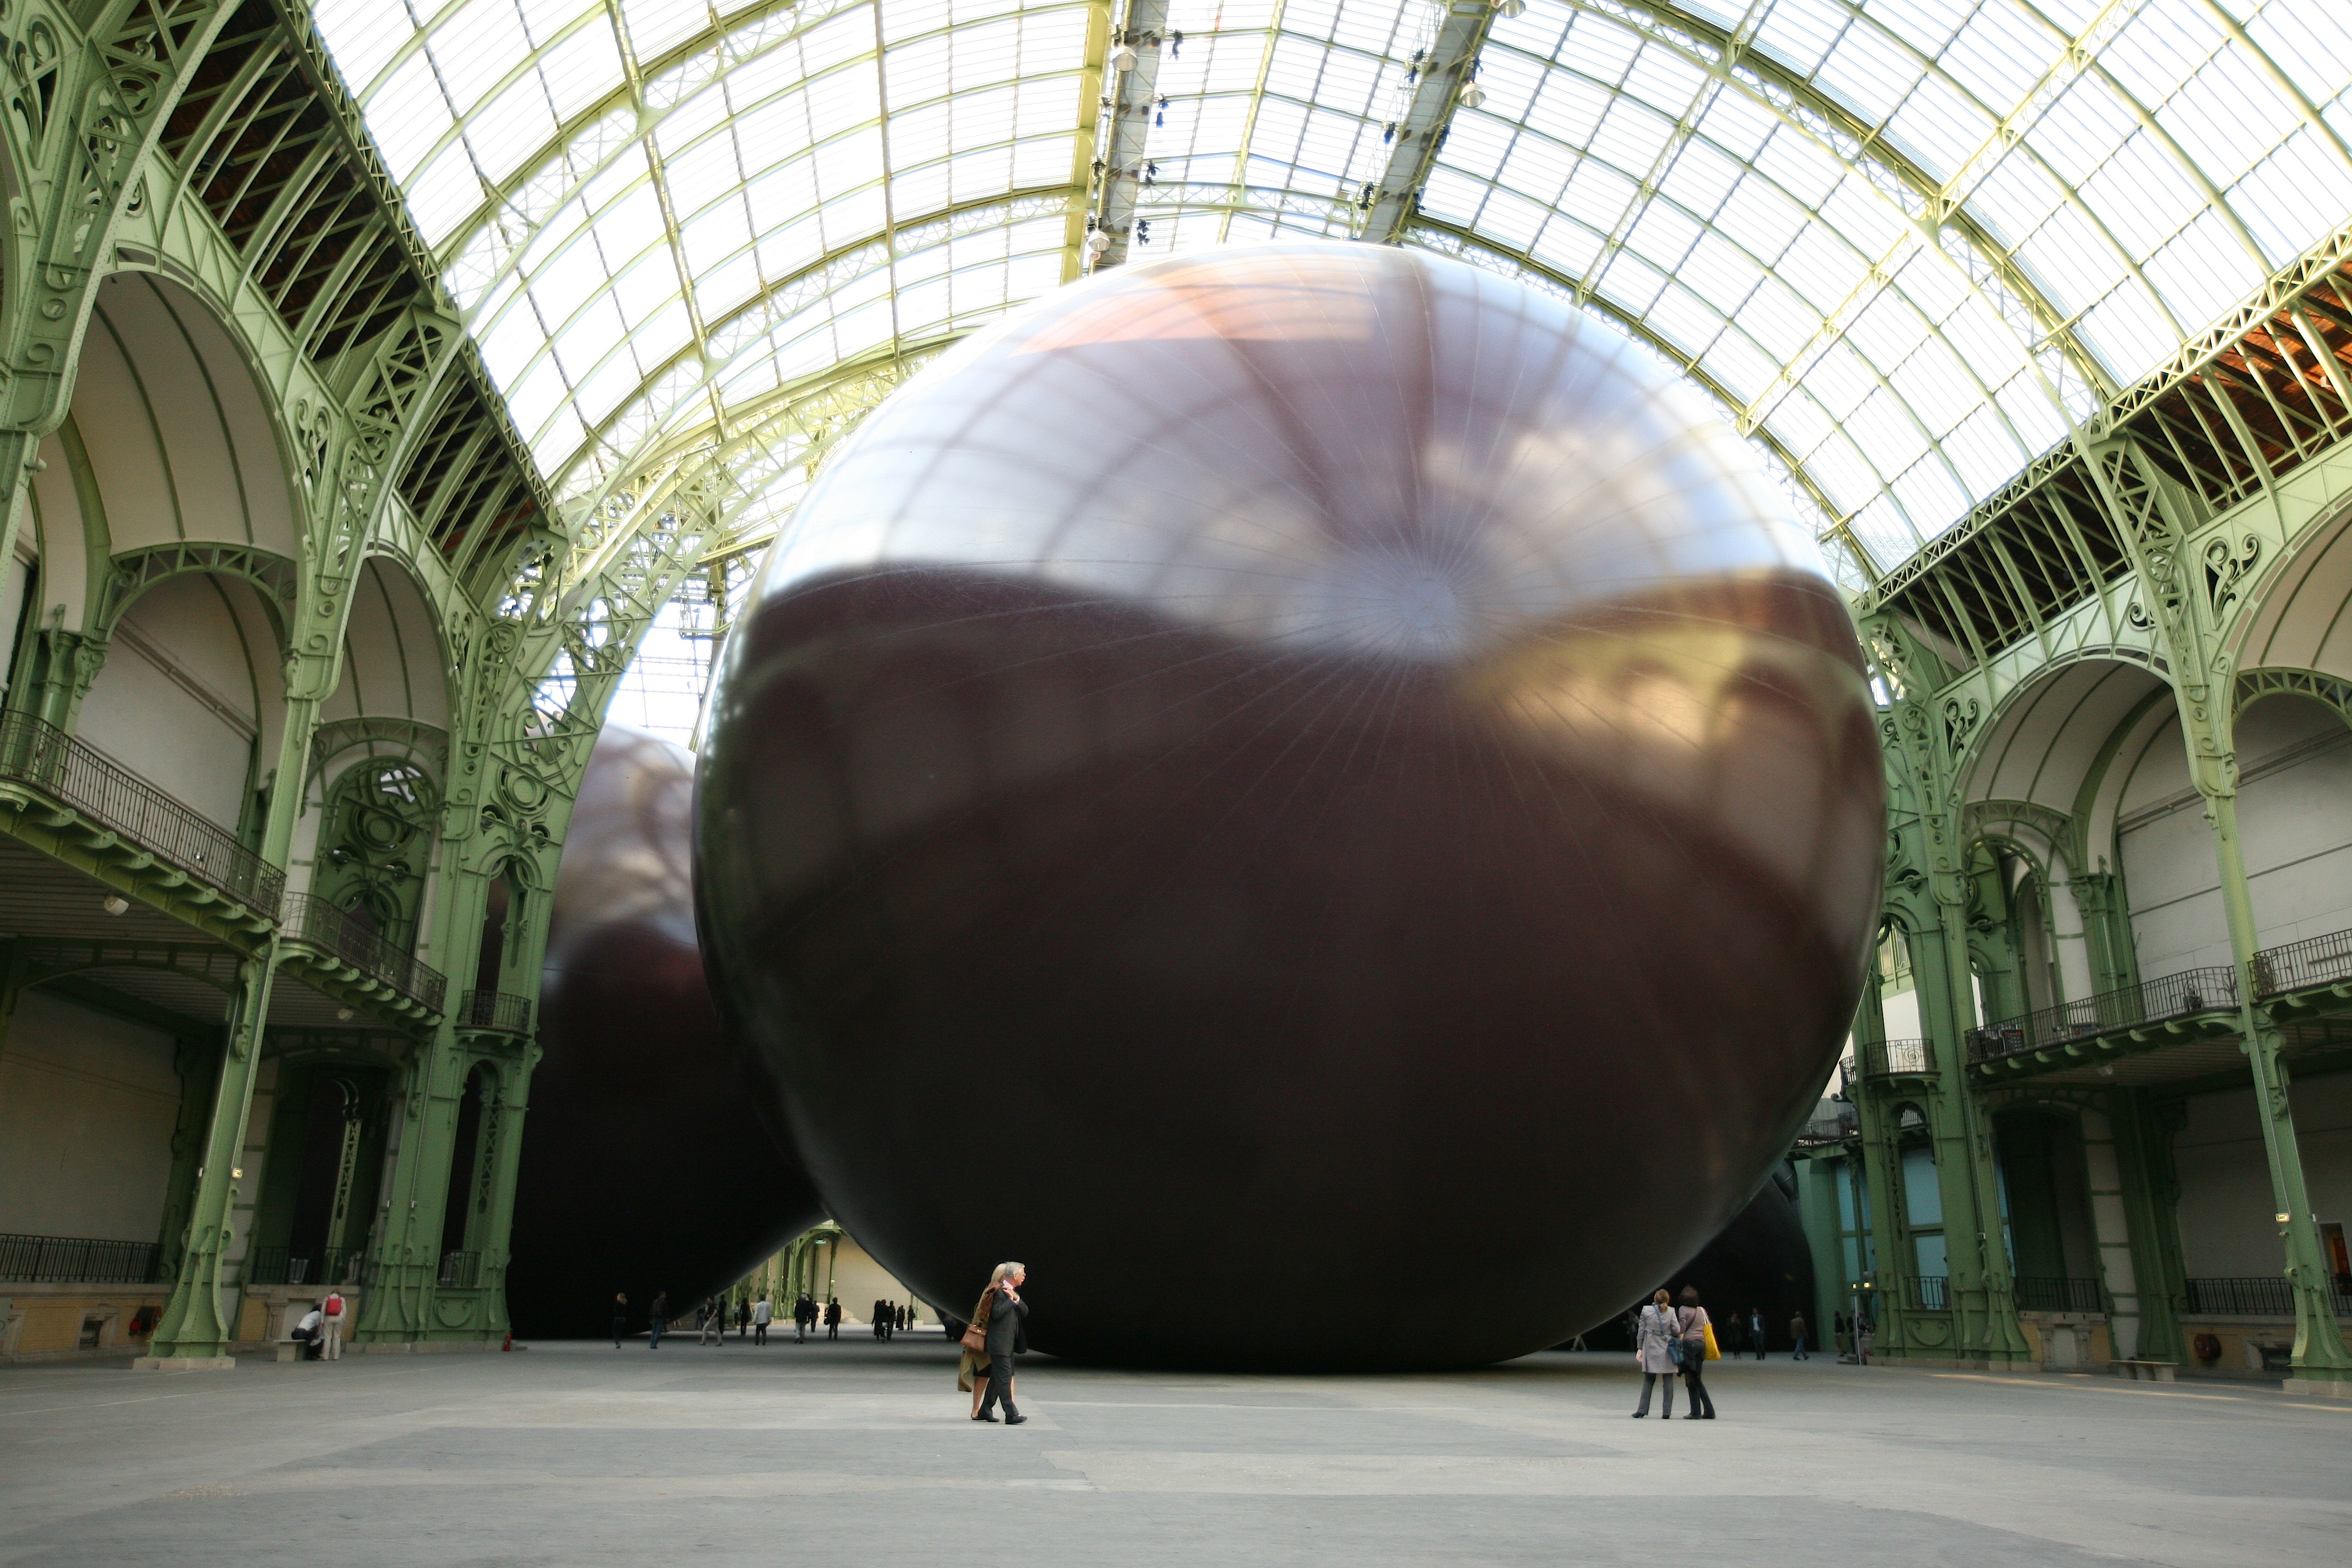
architecture, city, paris, aircraft, vehicle, artwork, sculpture, art, exposition, tourist attraction, exhibition, anishkapoor, contemporaryart, leviathan, grandpalais, monumenta, atmosphere of earth